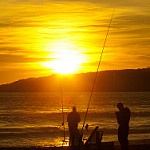
Label: sea